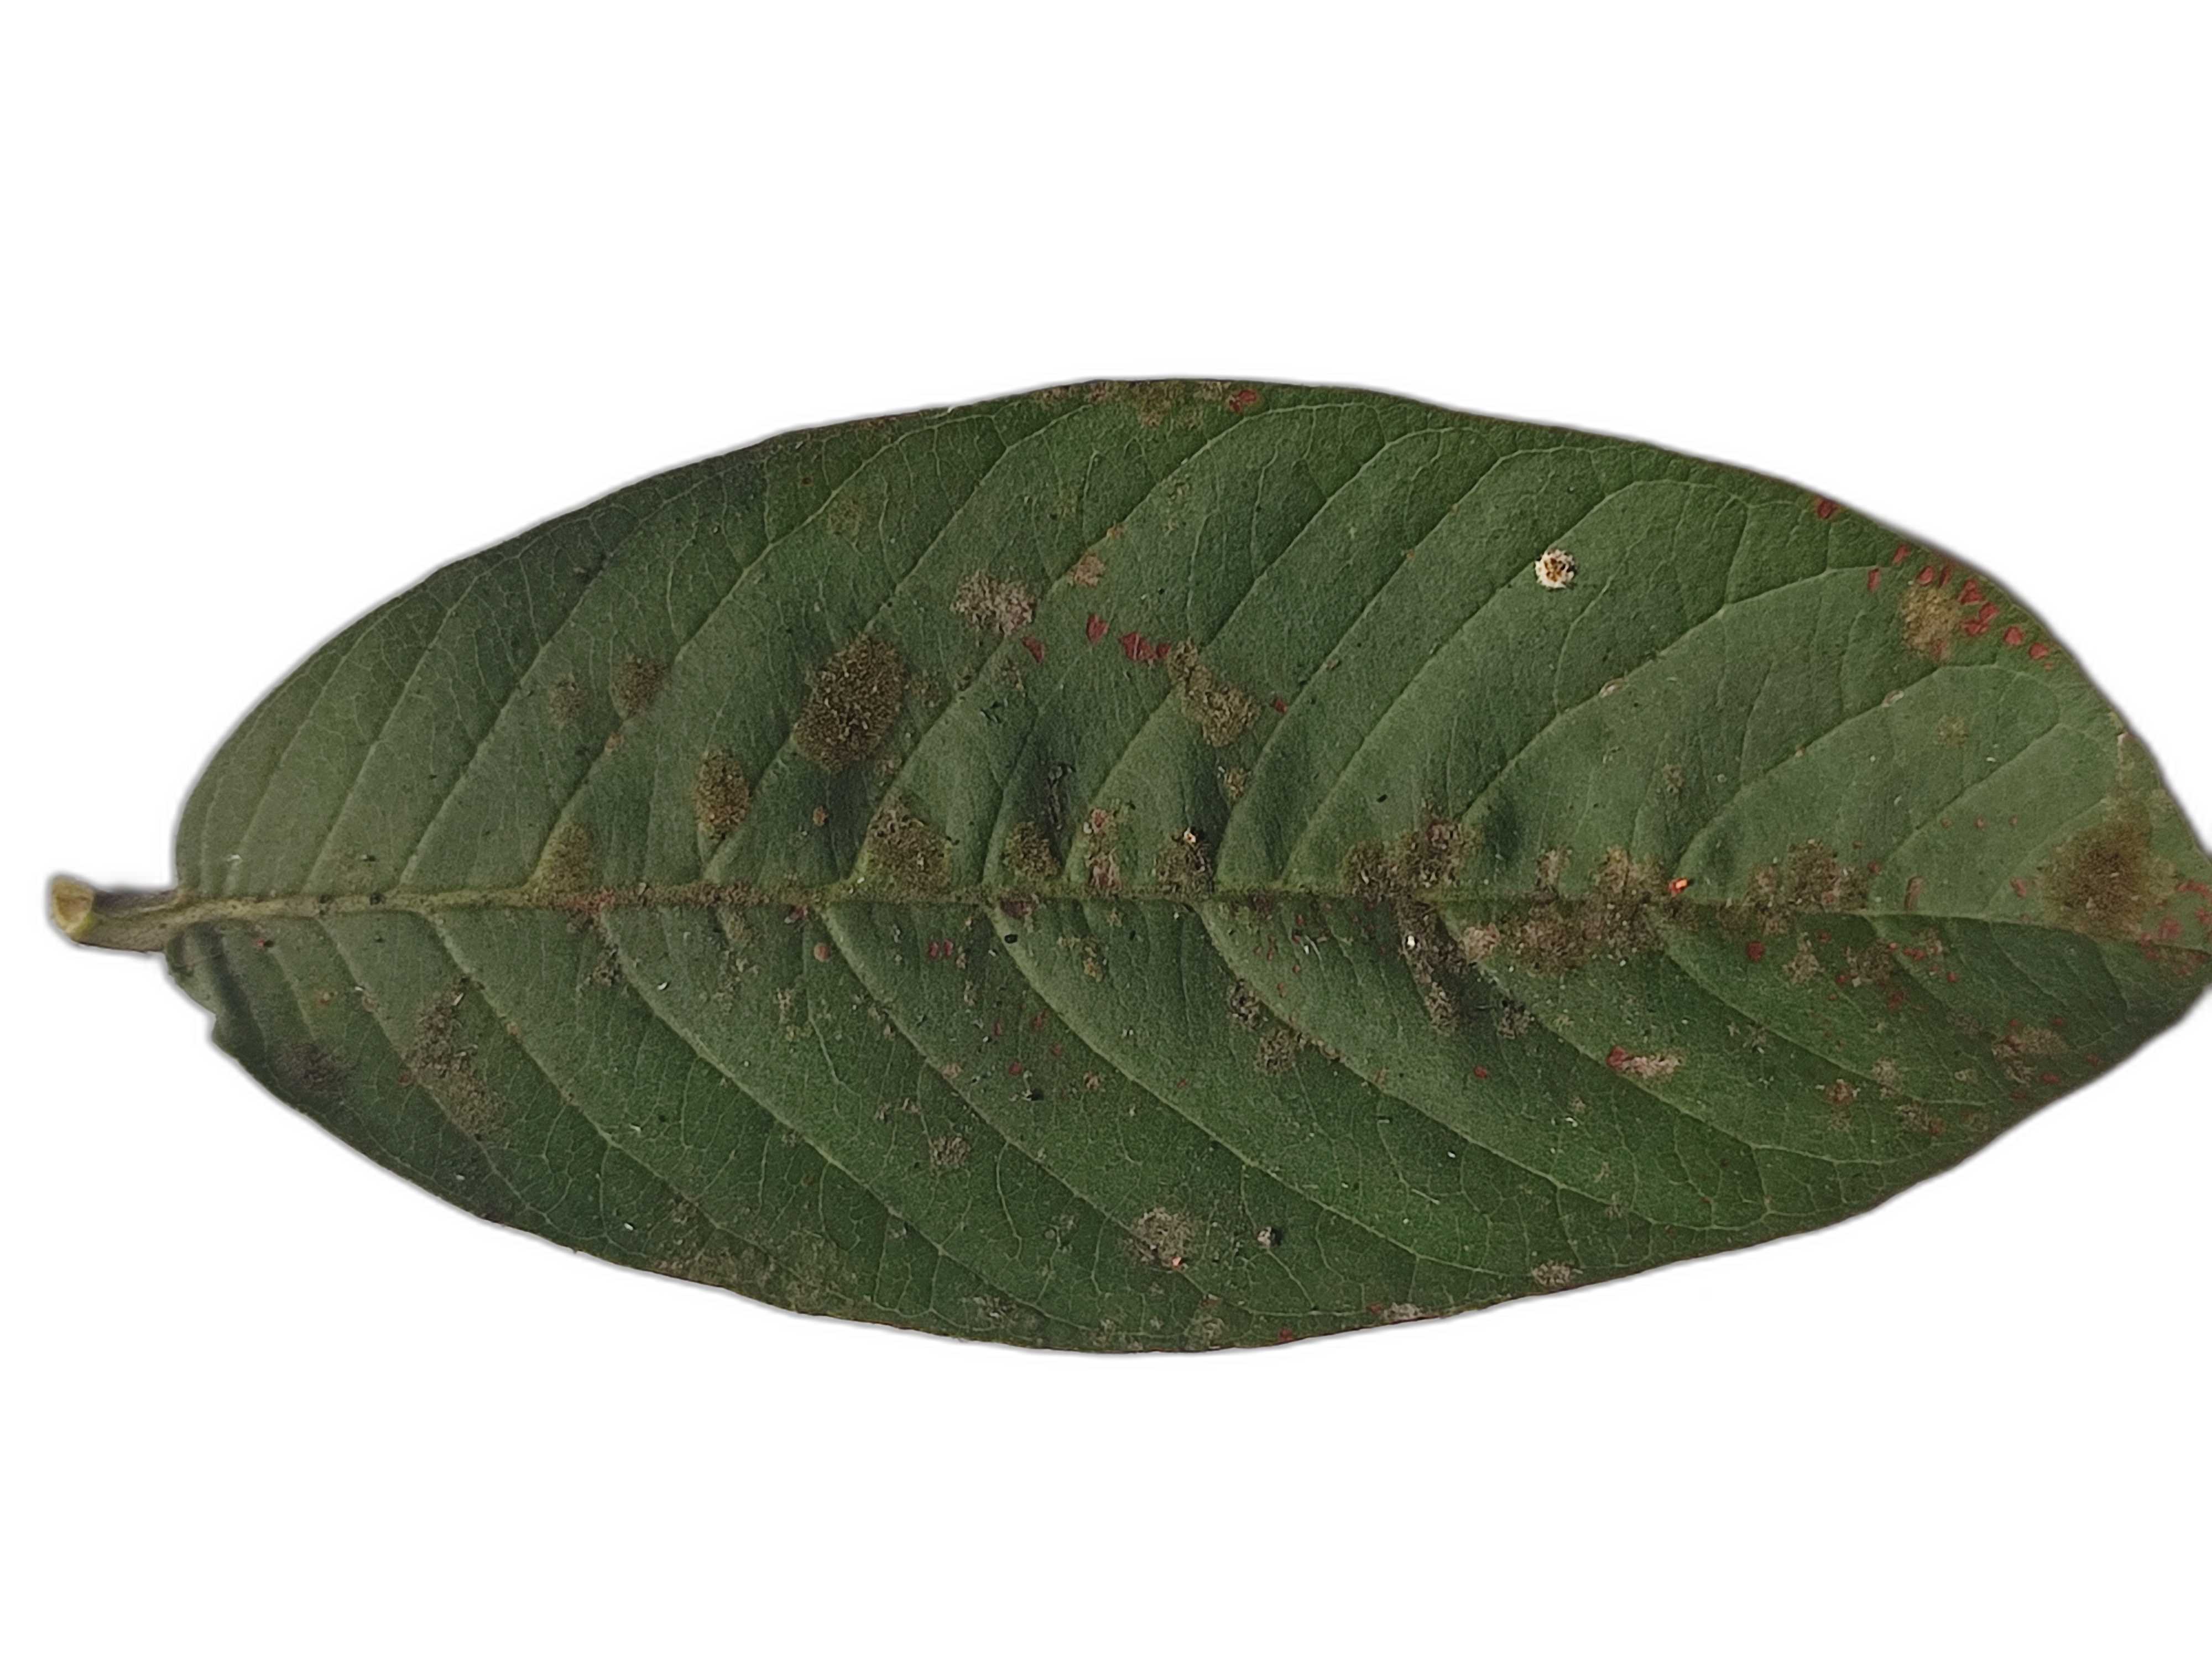
Plant part: leaf
Disease: Anthracnose